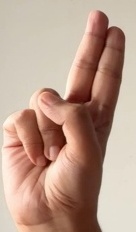
ASL sign: U